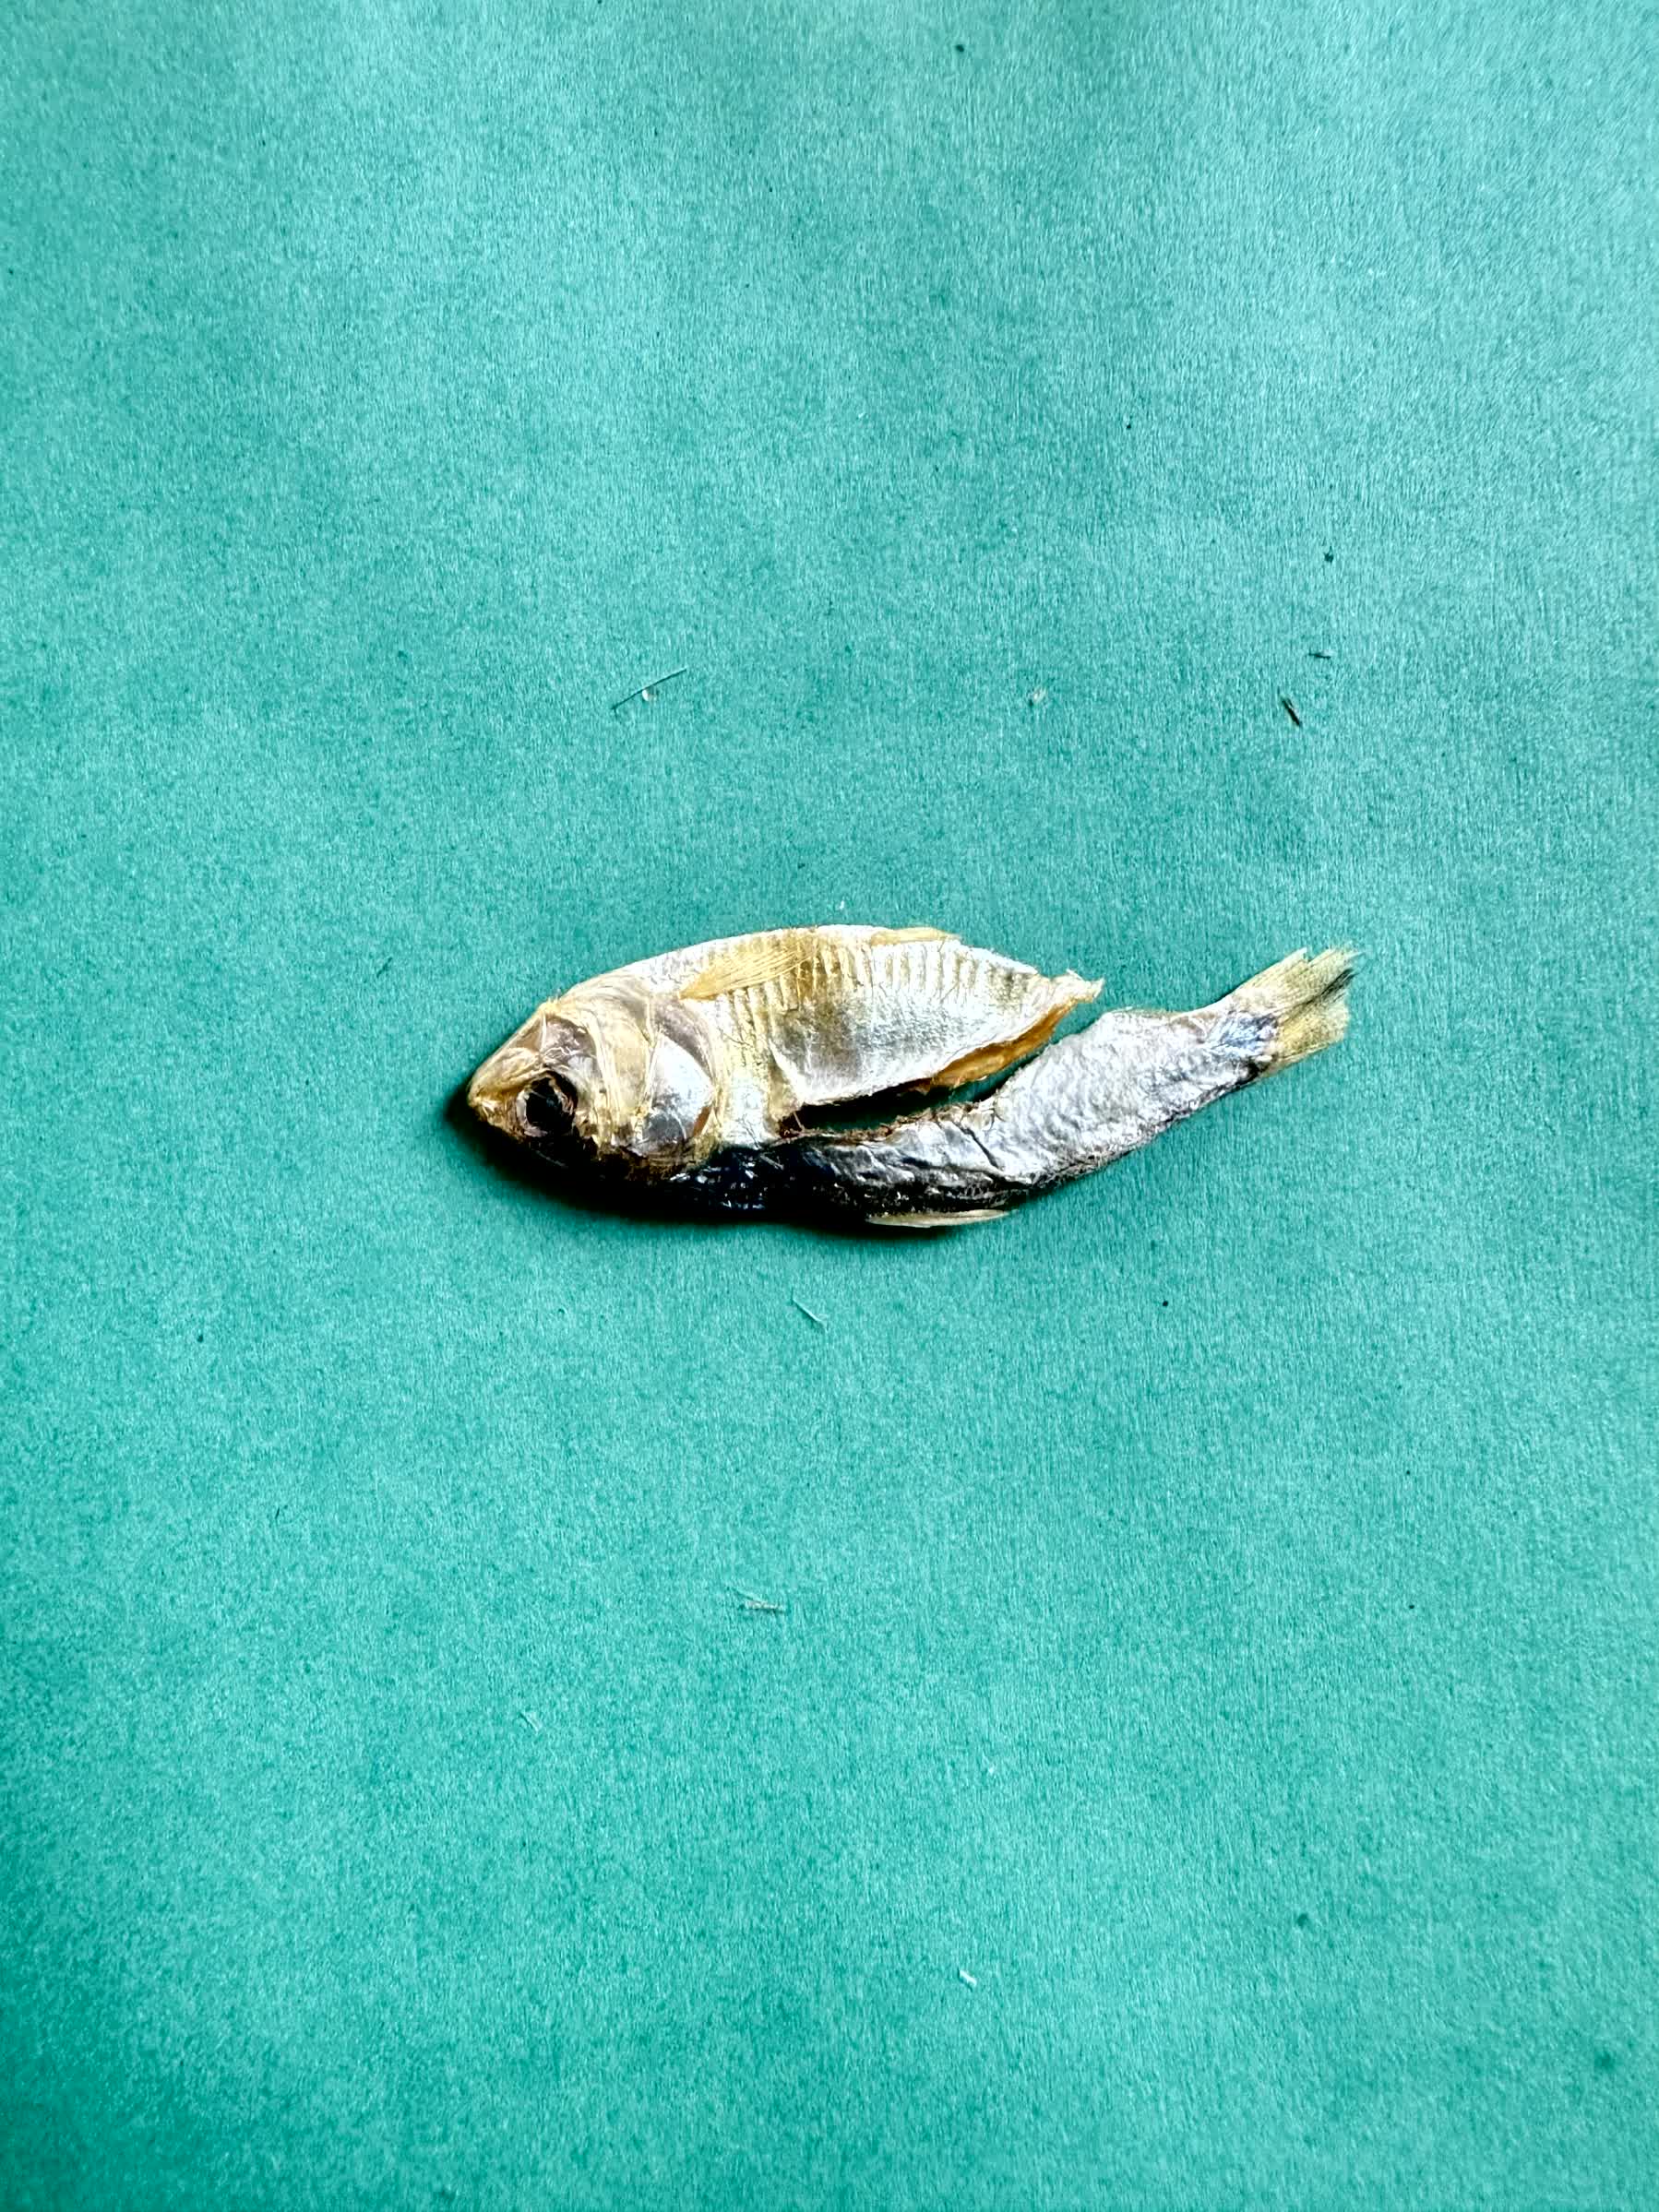
Species: Chapila